Look: The Series

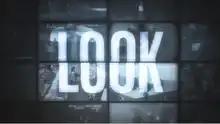
Title card

Look: The Series is an American television drama series that was broadcast on Showtime from October 10 to December 19, 2010. It is written, produced, and directed by Adam Rifkin. Based on the 2007 film of the same title, "Look" is shot entirely from the point of view of security cameras.